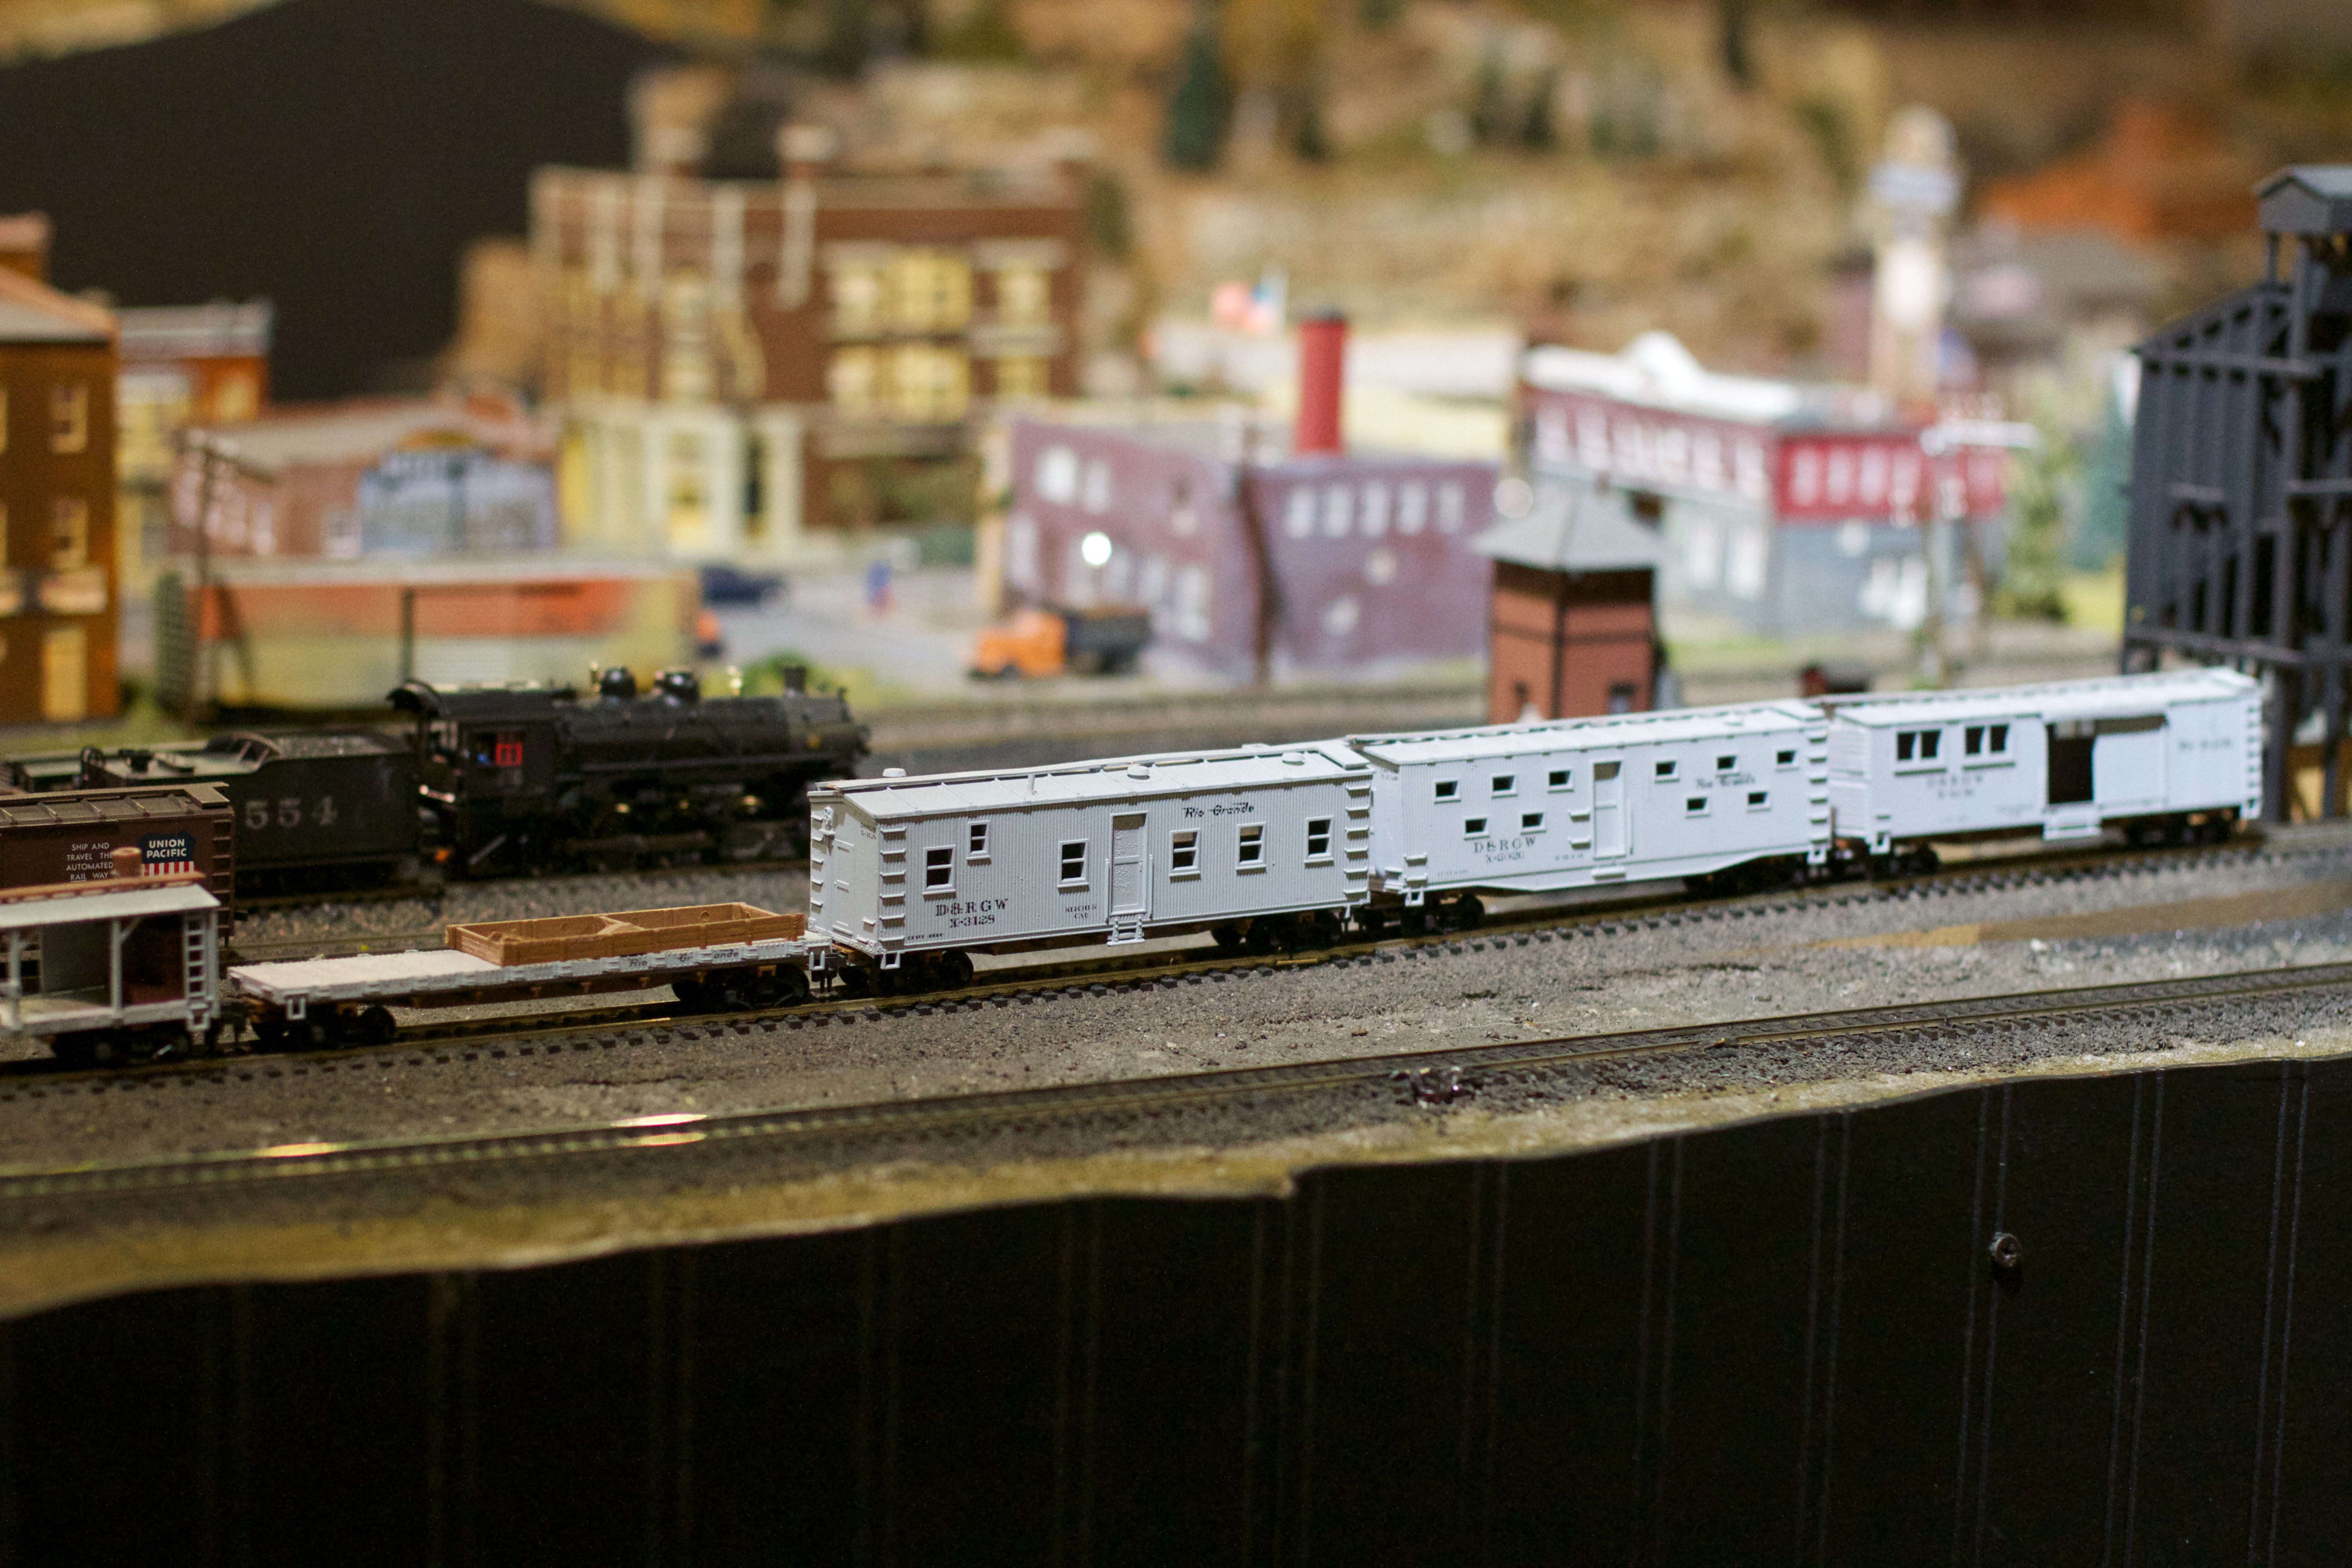
track, train, transport, vehicle, public transport, locomotive, scale model, personal computer hardware